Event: Nepal Earthquake
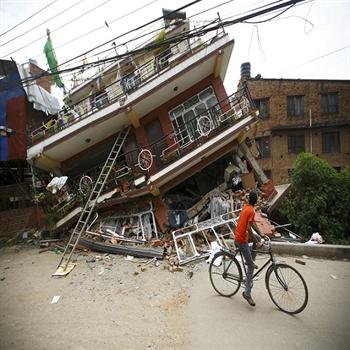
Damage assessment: damage